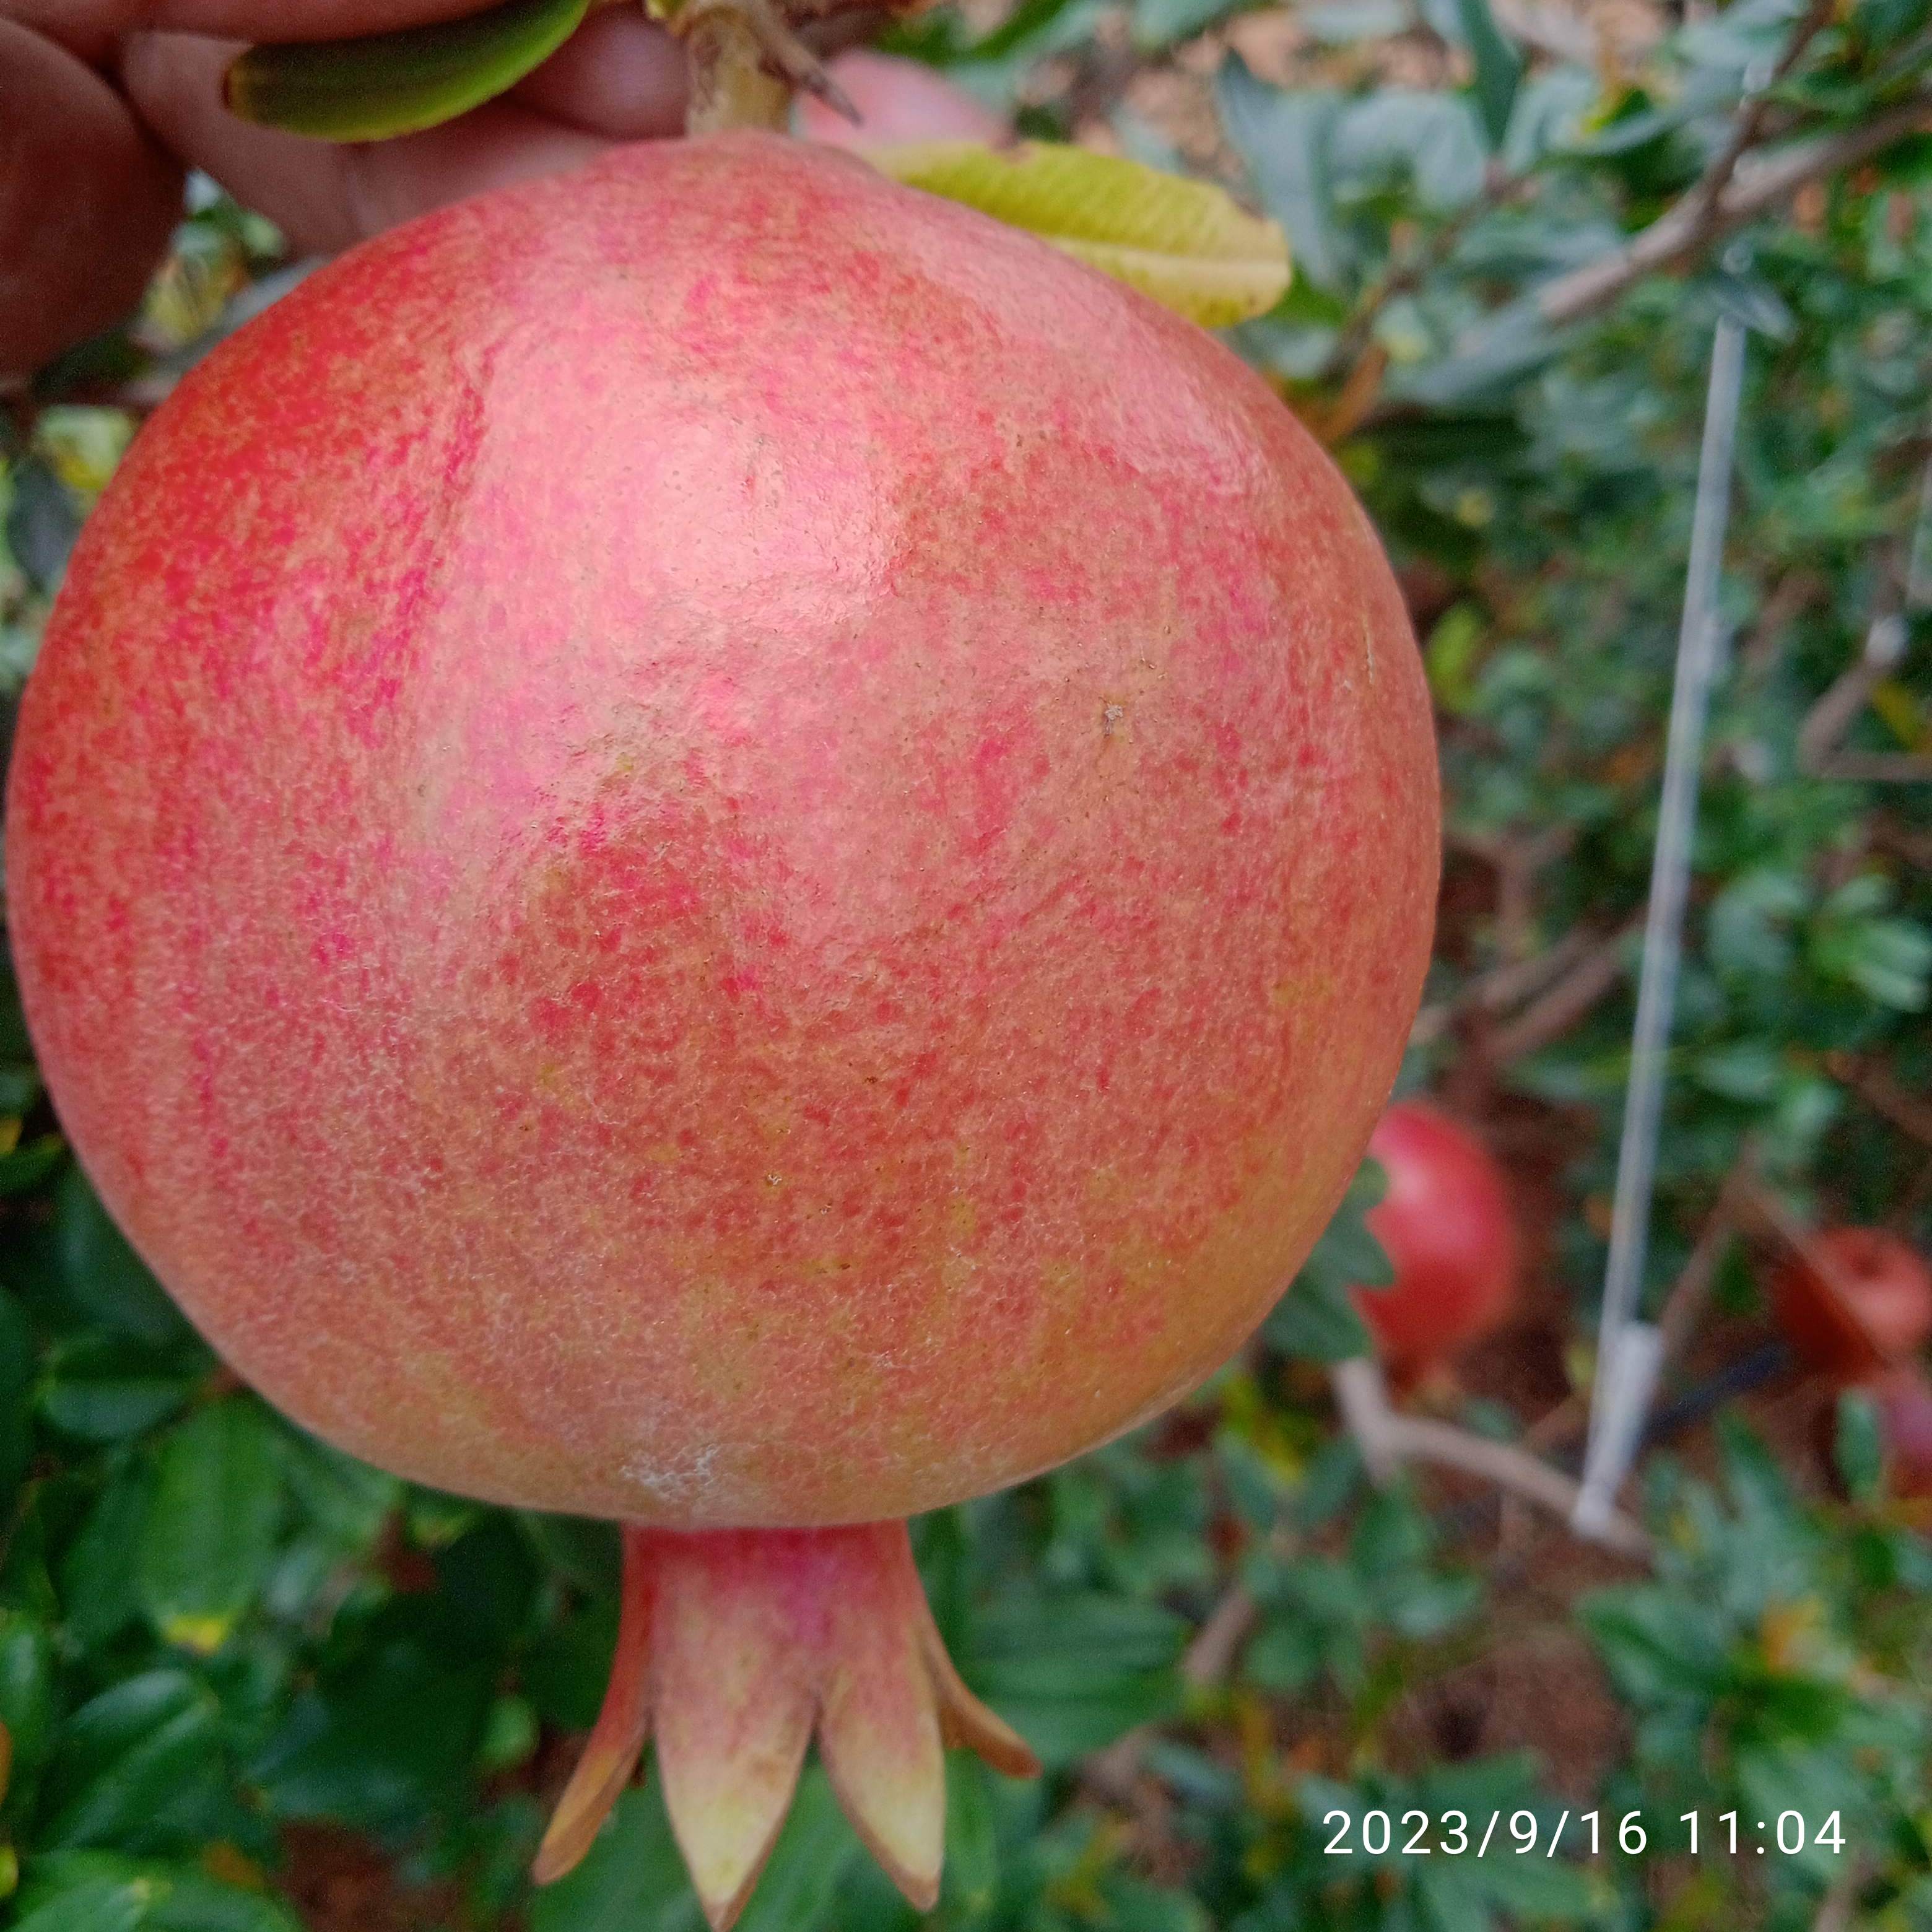
Label: Healthy